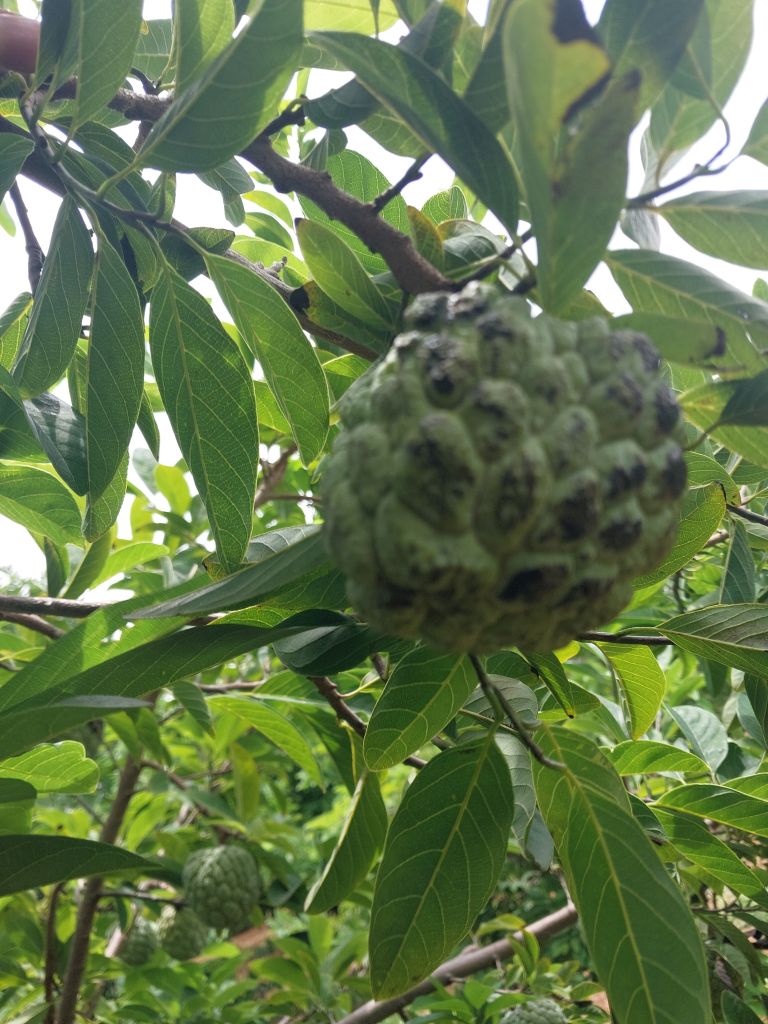
Disease label: Blank Canker